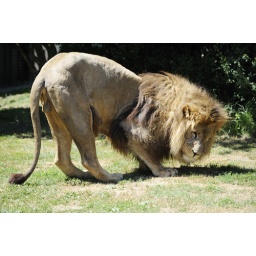
Lion: Man, this ground feels good against my face